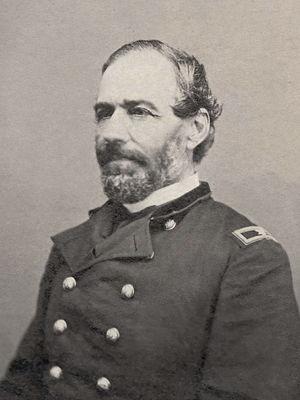
Seth Eastman est un général de brigade américain né le 24 janvier 1808 à Brunswick, dans le Maine et mort le 31 août 1875 à Washington. Il est l'aîné des 13 enfants de Robert et de Sarah Lee. Il est inhumé au Oak Hill Cemetery de Washington. Il est surtout connu pour ses innombrables illustrations des Nord-Amérindiens et de leur vie quotidienne.